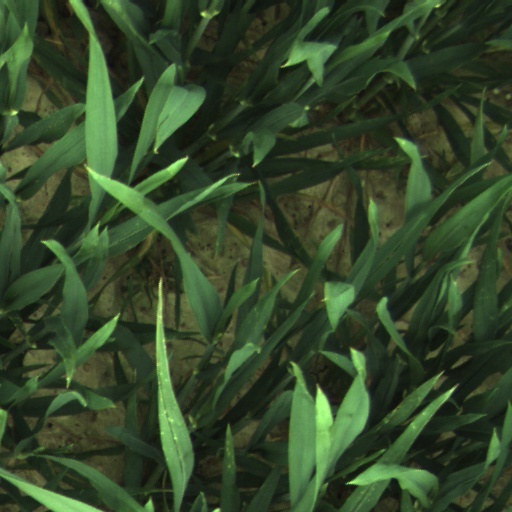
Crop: wheat